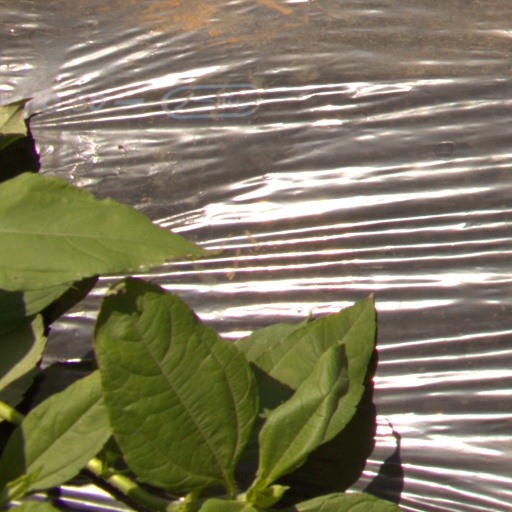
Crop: Jerusalem artichoke